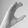
ASL letter: C